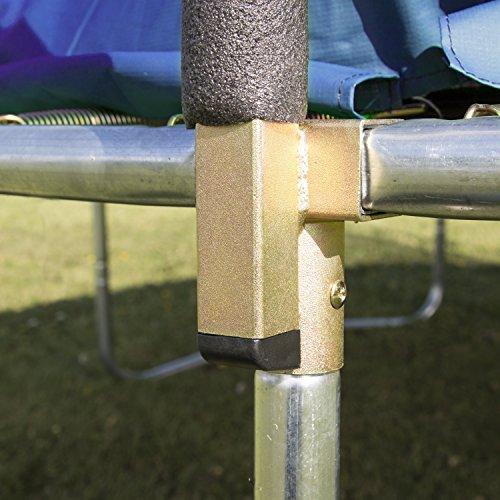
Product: Skywalker Trampolines 10 -Foot Round Trampoline and Enclosure with spring
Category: Sports & Outdoors | Sports & Fitness | Leisure Sports & Game Room | Trampolines & Accessories | Trampolines
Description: SAFETY NOTE: Enclosure system features upright foam padded poles for added stability.
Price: $325.00
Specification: Product Dimensions:         120 x 120 x 102.5 inches ; 2.2 pounds    |Shipping Weight: 125 pounds (View shipping rates and policies)|ASIN: B007V66QX6|Item model number: SWTC1000|    #13    in Recreational Trampolines